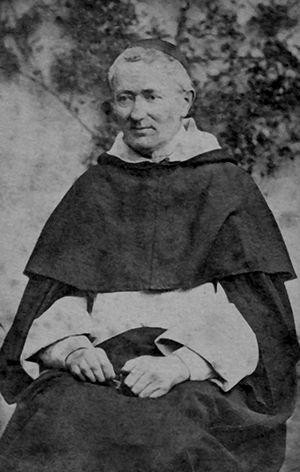
Alexandre Vincent Jandel, né le 10 juillet 1810 à Gerbéviller, mort le 11 décembre 1872 à Rome, était un religieux catholique français, maître général de l'ordre des Prêcheurs de 1855 à 1872.